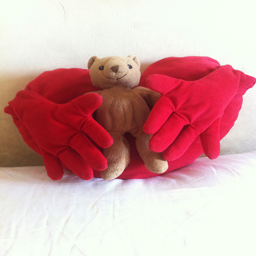
A bear in the arms on a heart pillow.
A red heart pillow with stuffed gloves attached embraces a teddy bear.
A teddy bear being hugged by a heart pillow from Ikea
a stuffed bear sits in the middle of two pillows
The teddy bear is surrounded by plush hands.